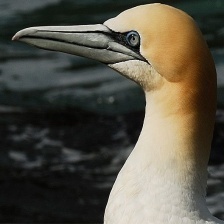
Species: NORTHERN GANNET
Scientific name: MORUS BASSANUS